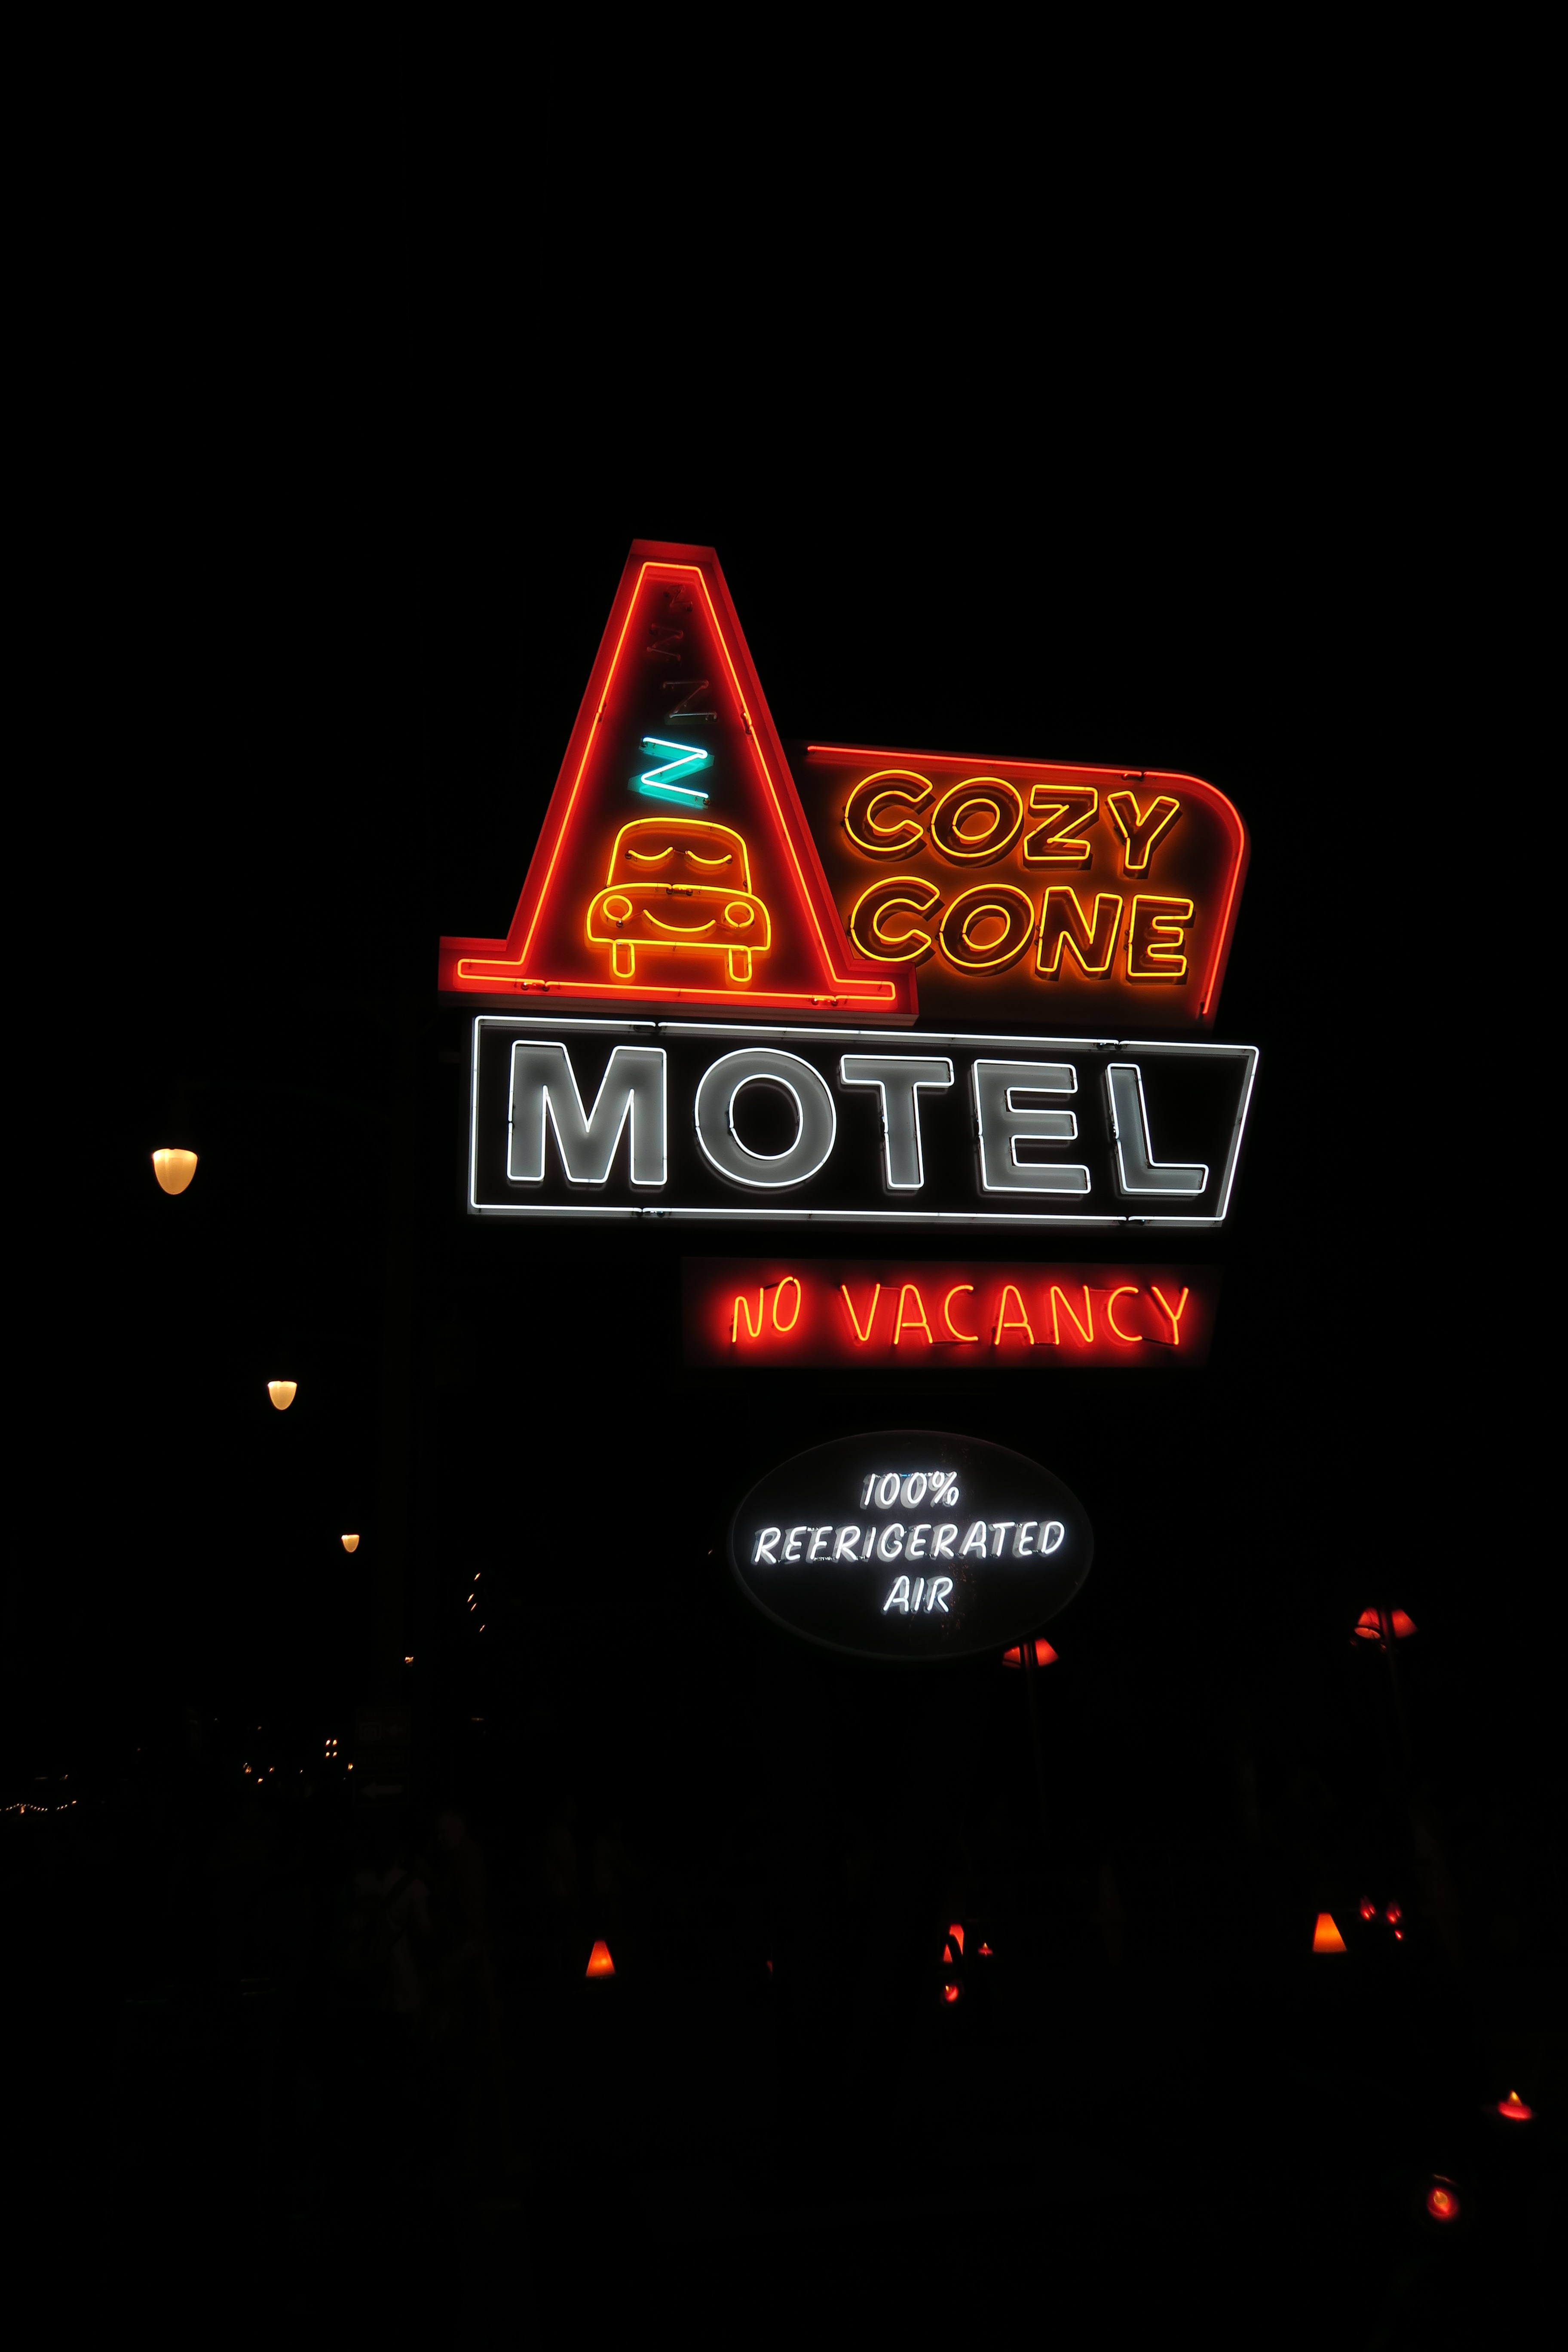
light, street, night, sign, signage, neon, neon sign, brand, font, disneyland, screenshot, racers, cozy cone